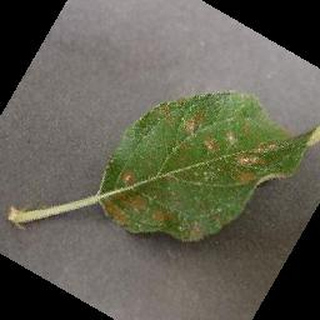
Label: apple_cedar_apple_rust